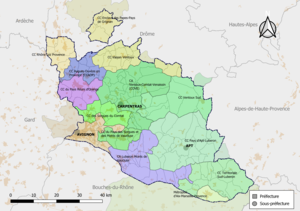
Carte des intercommunalités du département de Vaucluse, France. Composition au 1er janvier 2019.
Le département de Vaucluse compte 3 communauté d'agglomération et 10 communautés de communes. Une commune du département fait partie d'une métropole dont le siège se situe dans les Bouches-du-Rhône.